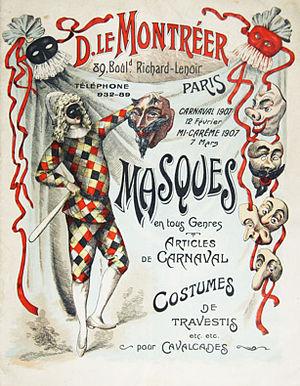
Couverture d'un catalogue d'articles de Carnaval édité par un commerçant parisien en 1907 (33 pages, illustrées).
Le Carnaval de Paris est une fête populaire parisienne succédant à la Fête des Fous, laquelle prospérait depuis au moins le XIᵉ siècle jusqu'au XVᵉ siècle.